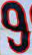
Number: 9